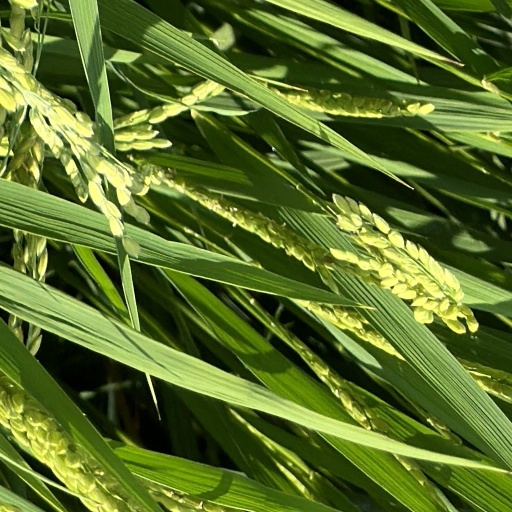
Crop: rice